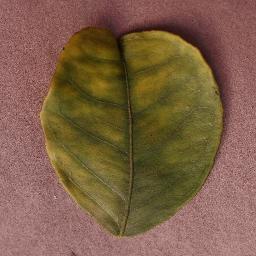
Label: Orange___Haunglongbing_(Citrus_greening)